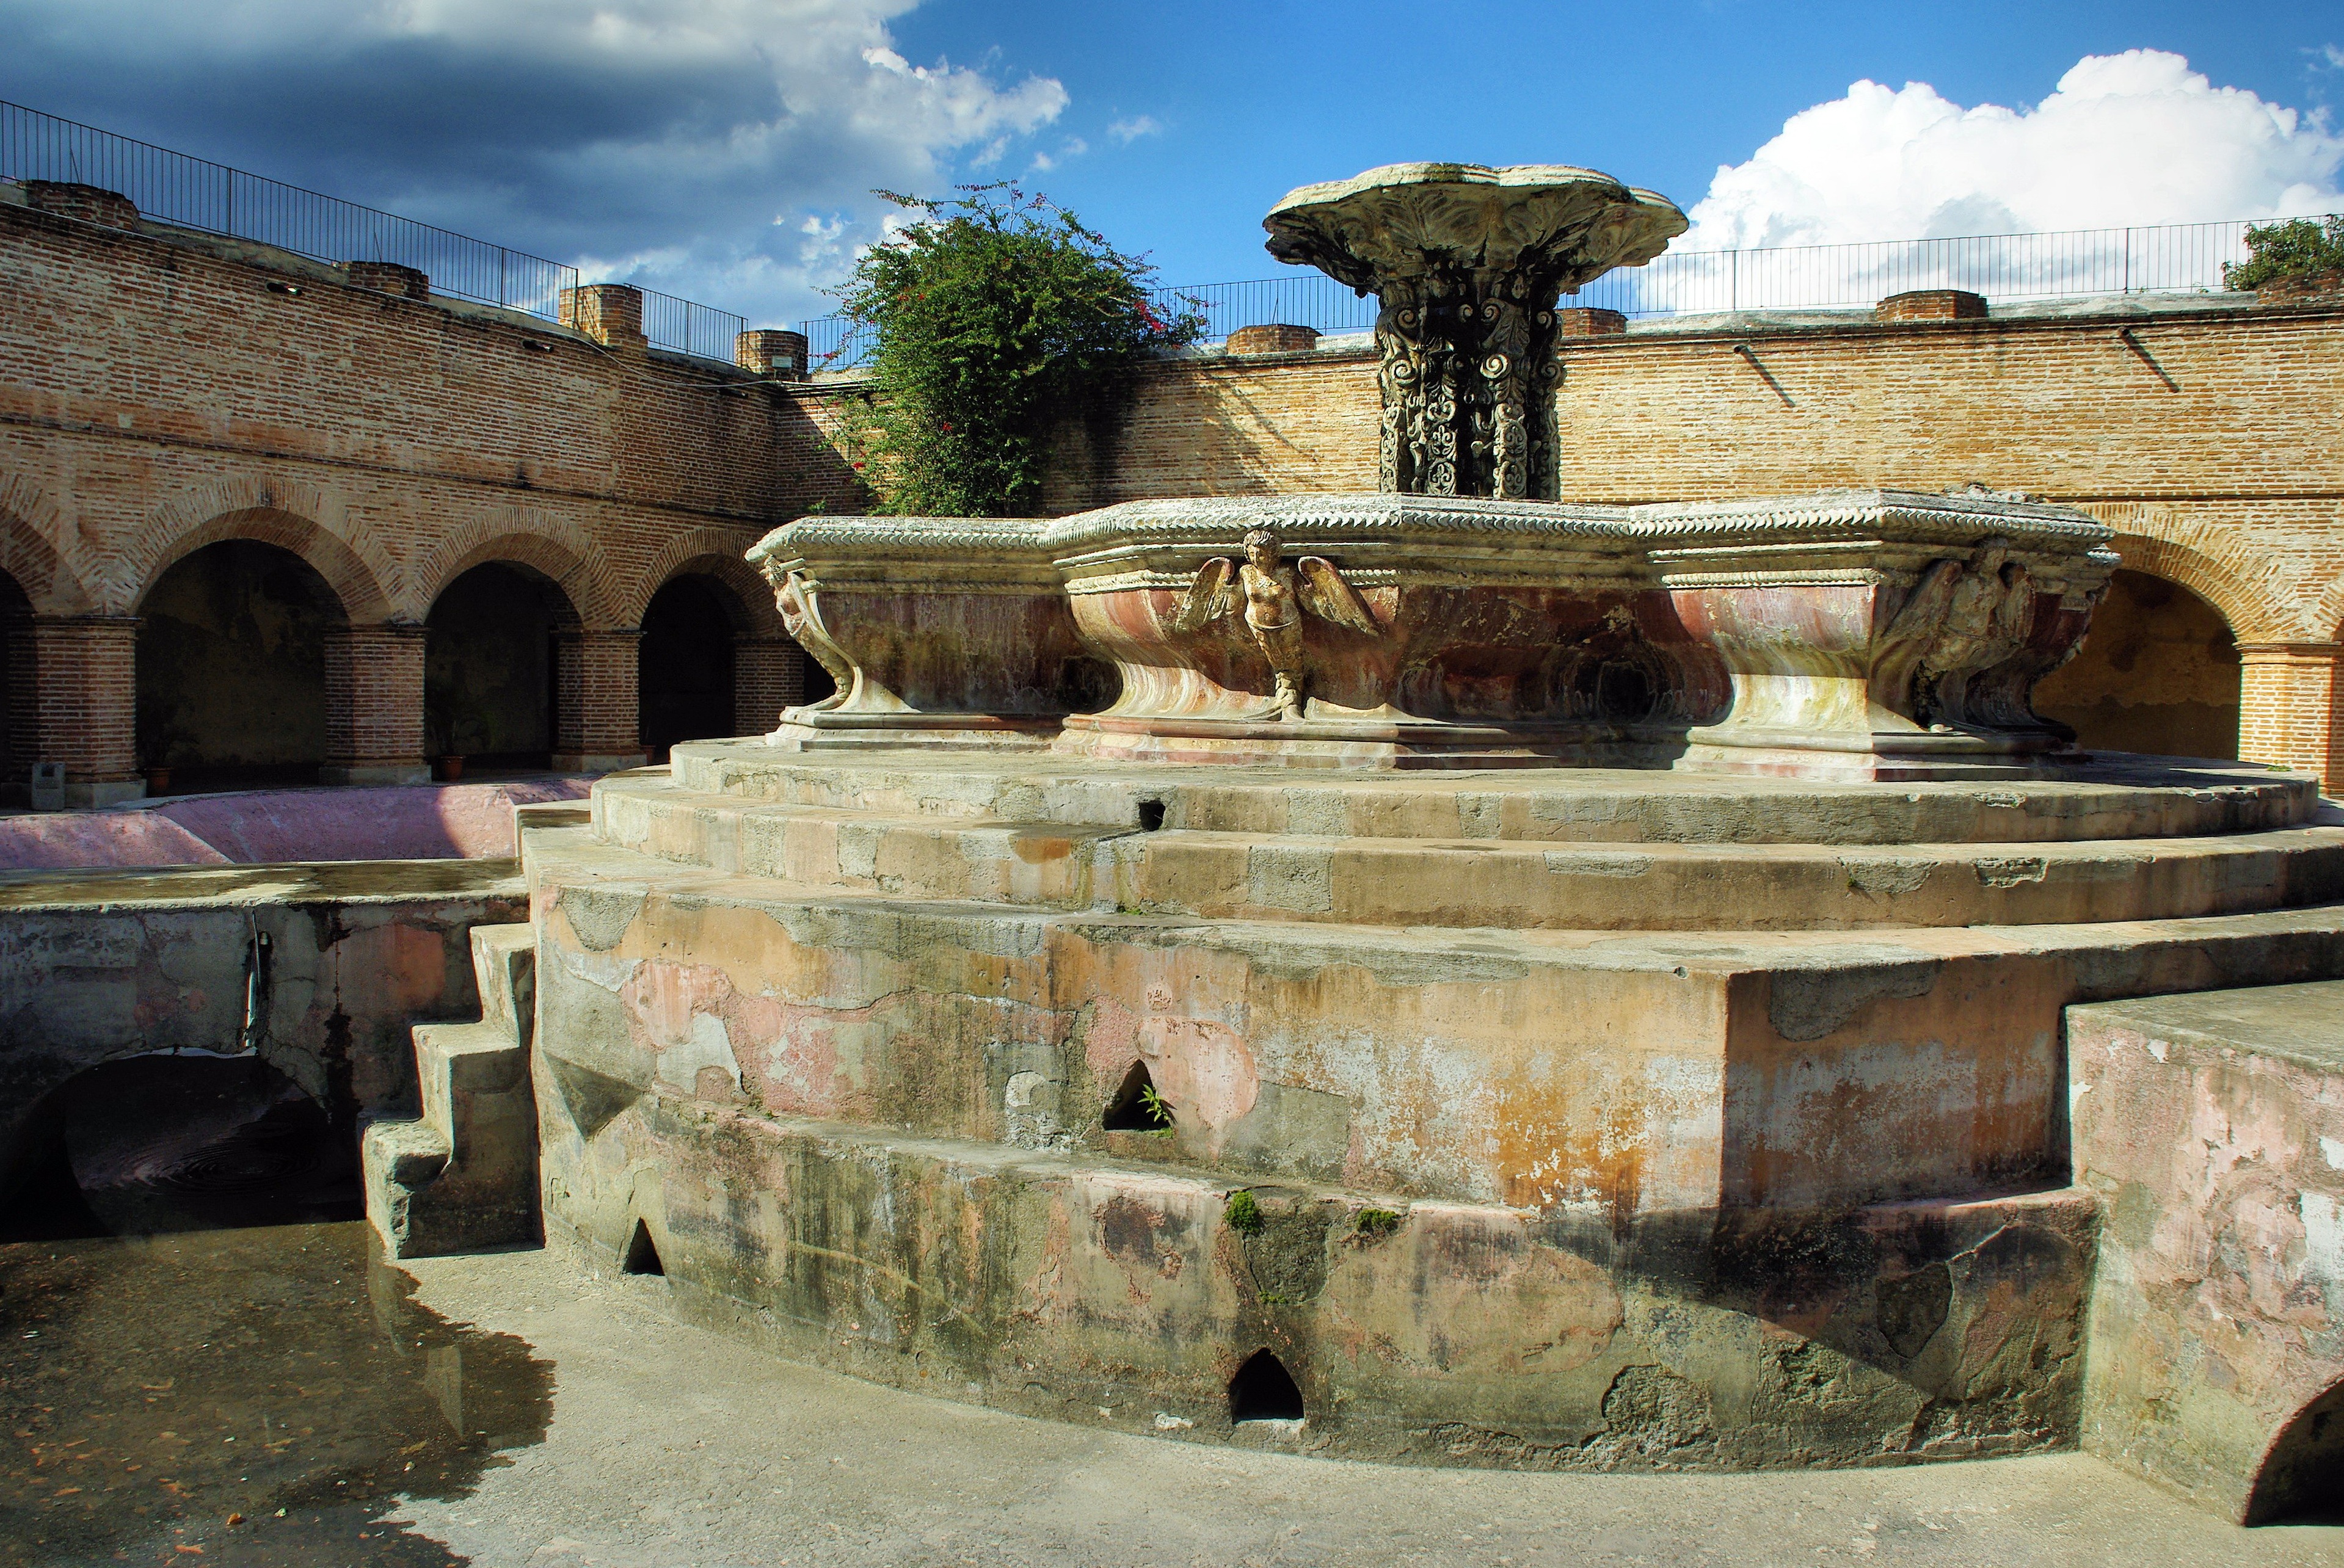
fortification, temple, ruins, fountain, history, cloister, water feature, convent, antigua, guatemala, merced, ancient history, thermae